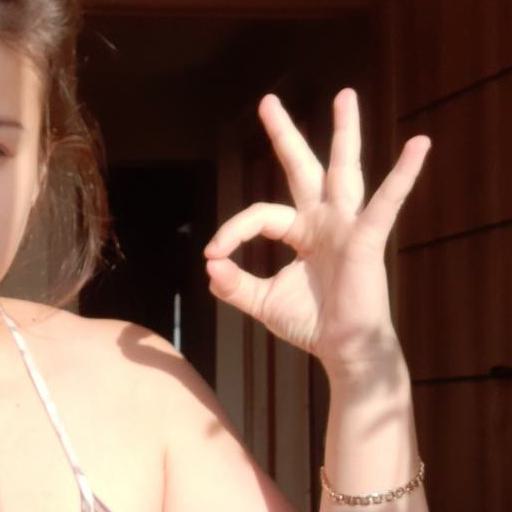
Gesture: ok